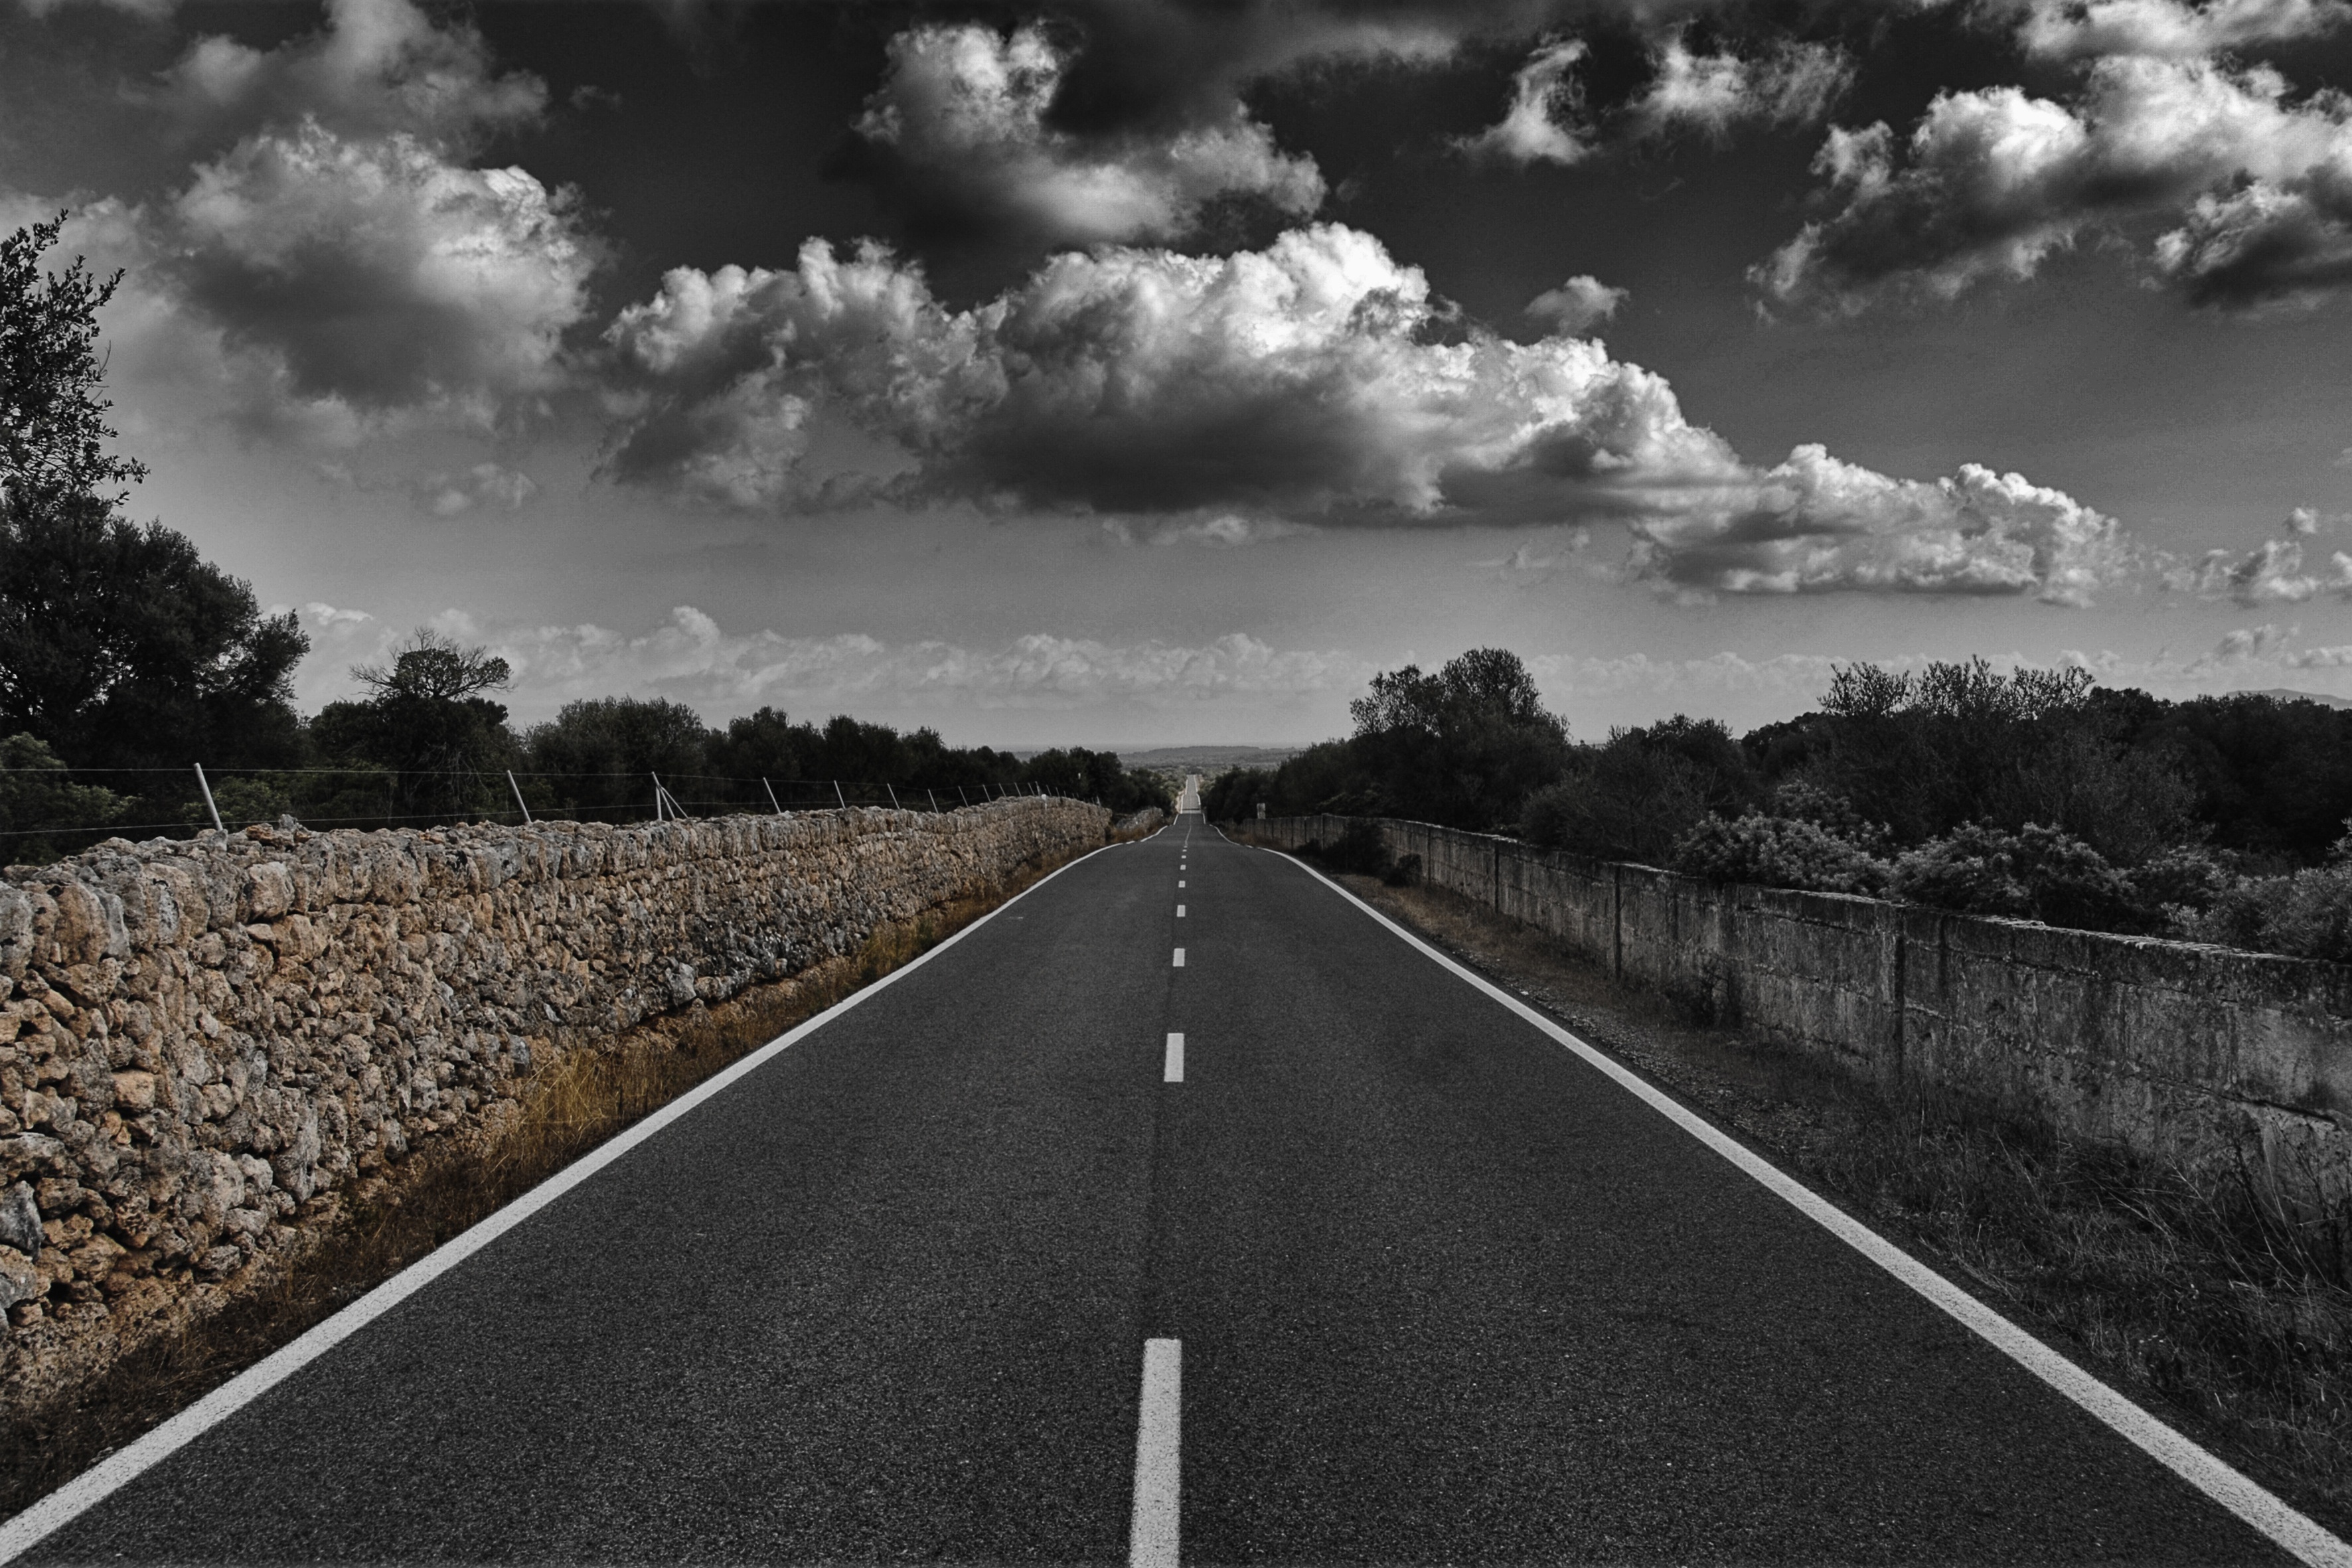
cloud, black and white, road, view, highway, asphalt, darkness, monochrome, lane, clouds, spain, infrastructure, mallorca, road train, road surface, monochrome photography